Tsolum River

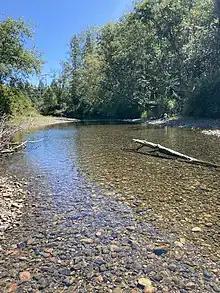
The Tsolum River

In 1964, the Mount Washington Copper Mining Co. had moved into its watershed and began a small copper mine. By 1966, the company had left the area after extracting 940,000 tonnes of waste rock. Even though their mining lasted only three year, the repercussions of their mining practices can still be seen today. What was once a river that was sprawling with 15,000 Coho Salmon had depleted to only 14 by 1984. In 1997 the Tsolum River Task Force was formed by over 200 local residents with the goal of restoring Tsolum River's health and productivity.